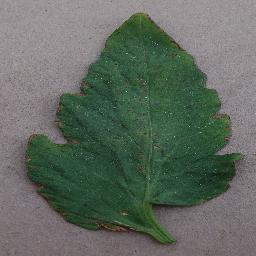
Label: Tomato___Bacterial_spot